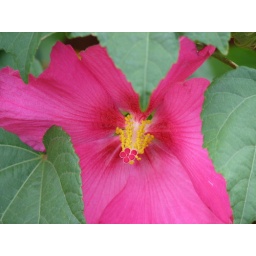
The flower is just peeking out from behind the leaves. The bright pink against the green makes a nice combination.